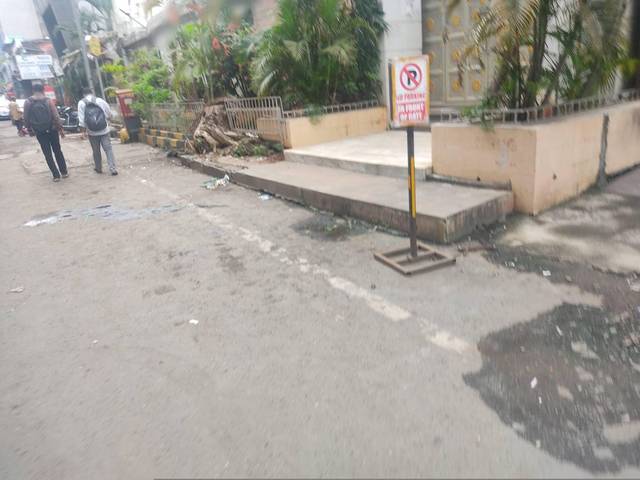
Region: India
Coordinates: 19.065, 72.837